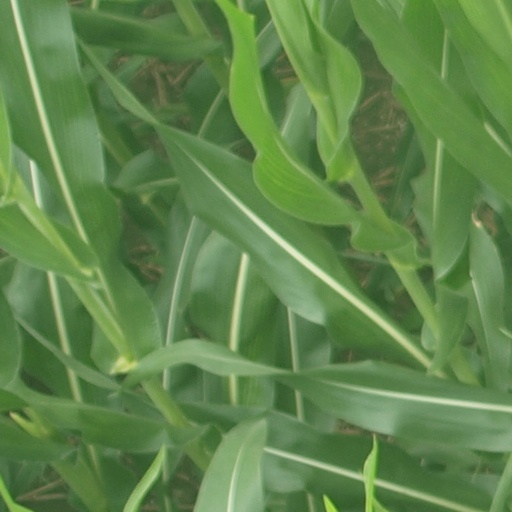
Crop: maize; corn